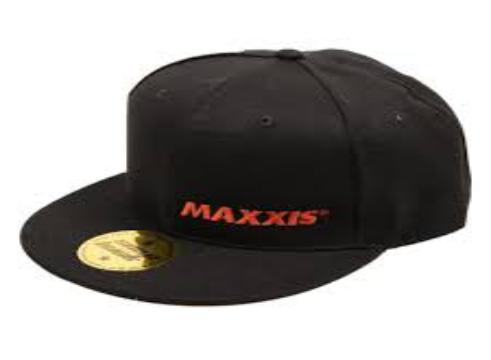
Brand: maxxis
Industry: Transportation